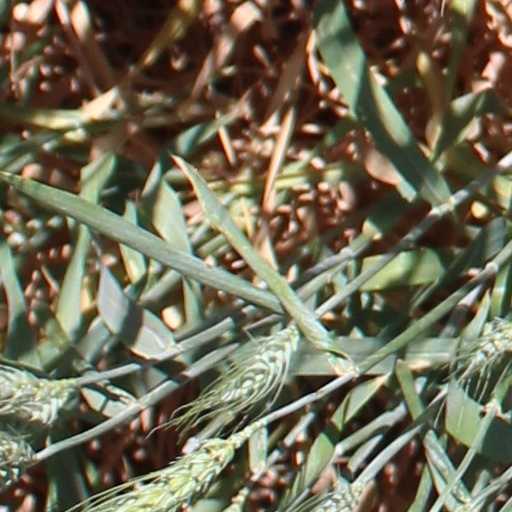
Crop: wheat